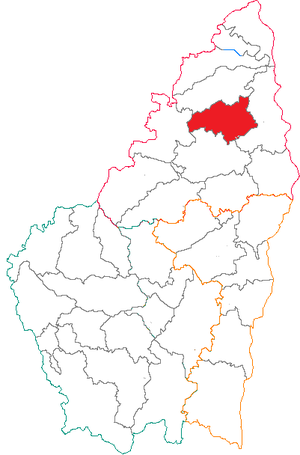
Situation du canton dans le département de l'Ardèche (France)
Le canton de Saint-Félicien est une ancienne division administrative française située dans le département de l'Ardèche et la région Rhône-Alpes.